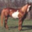
Label: horse